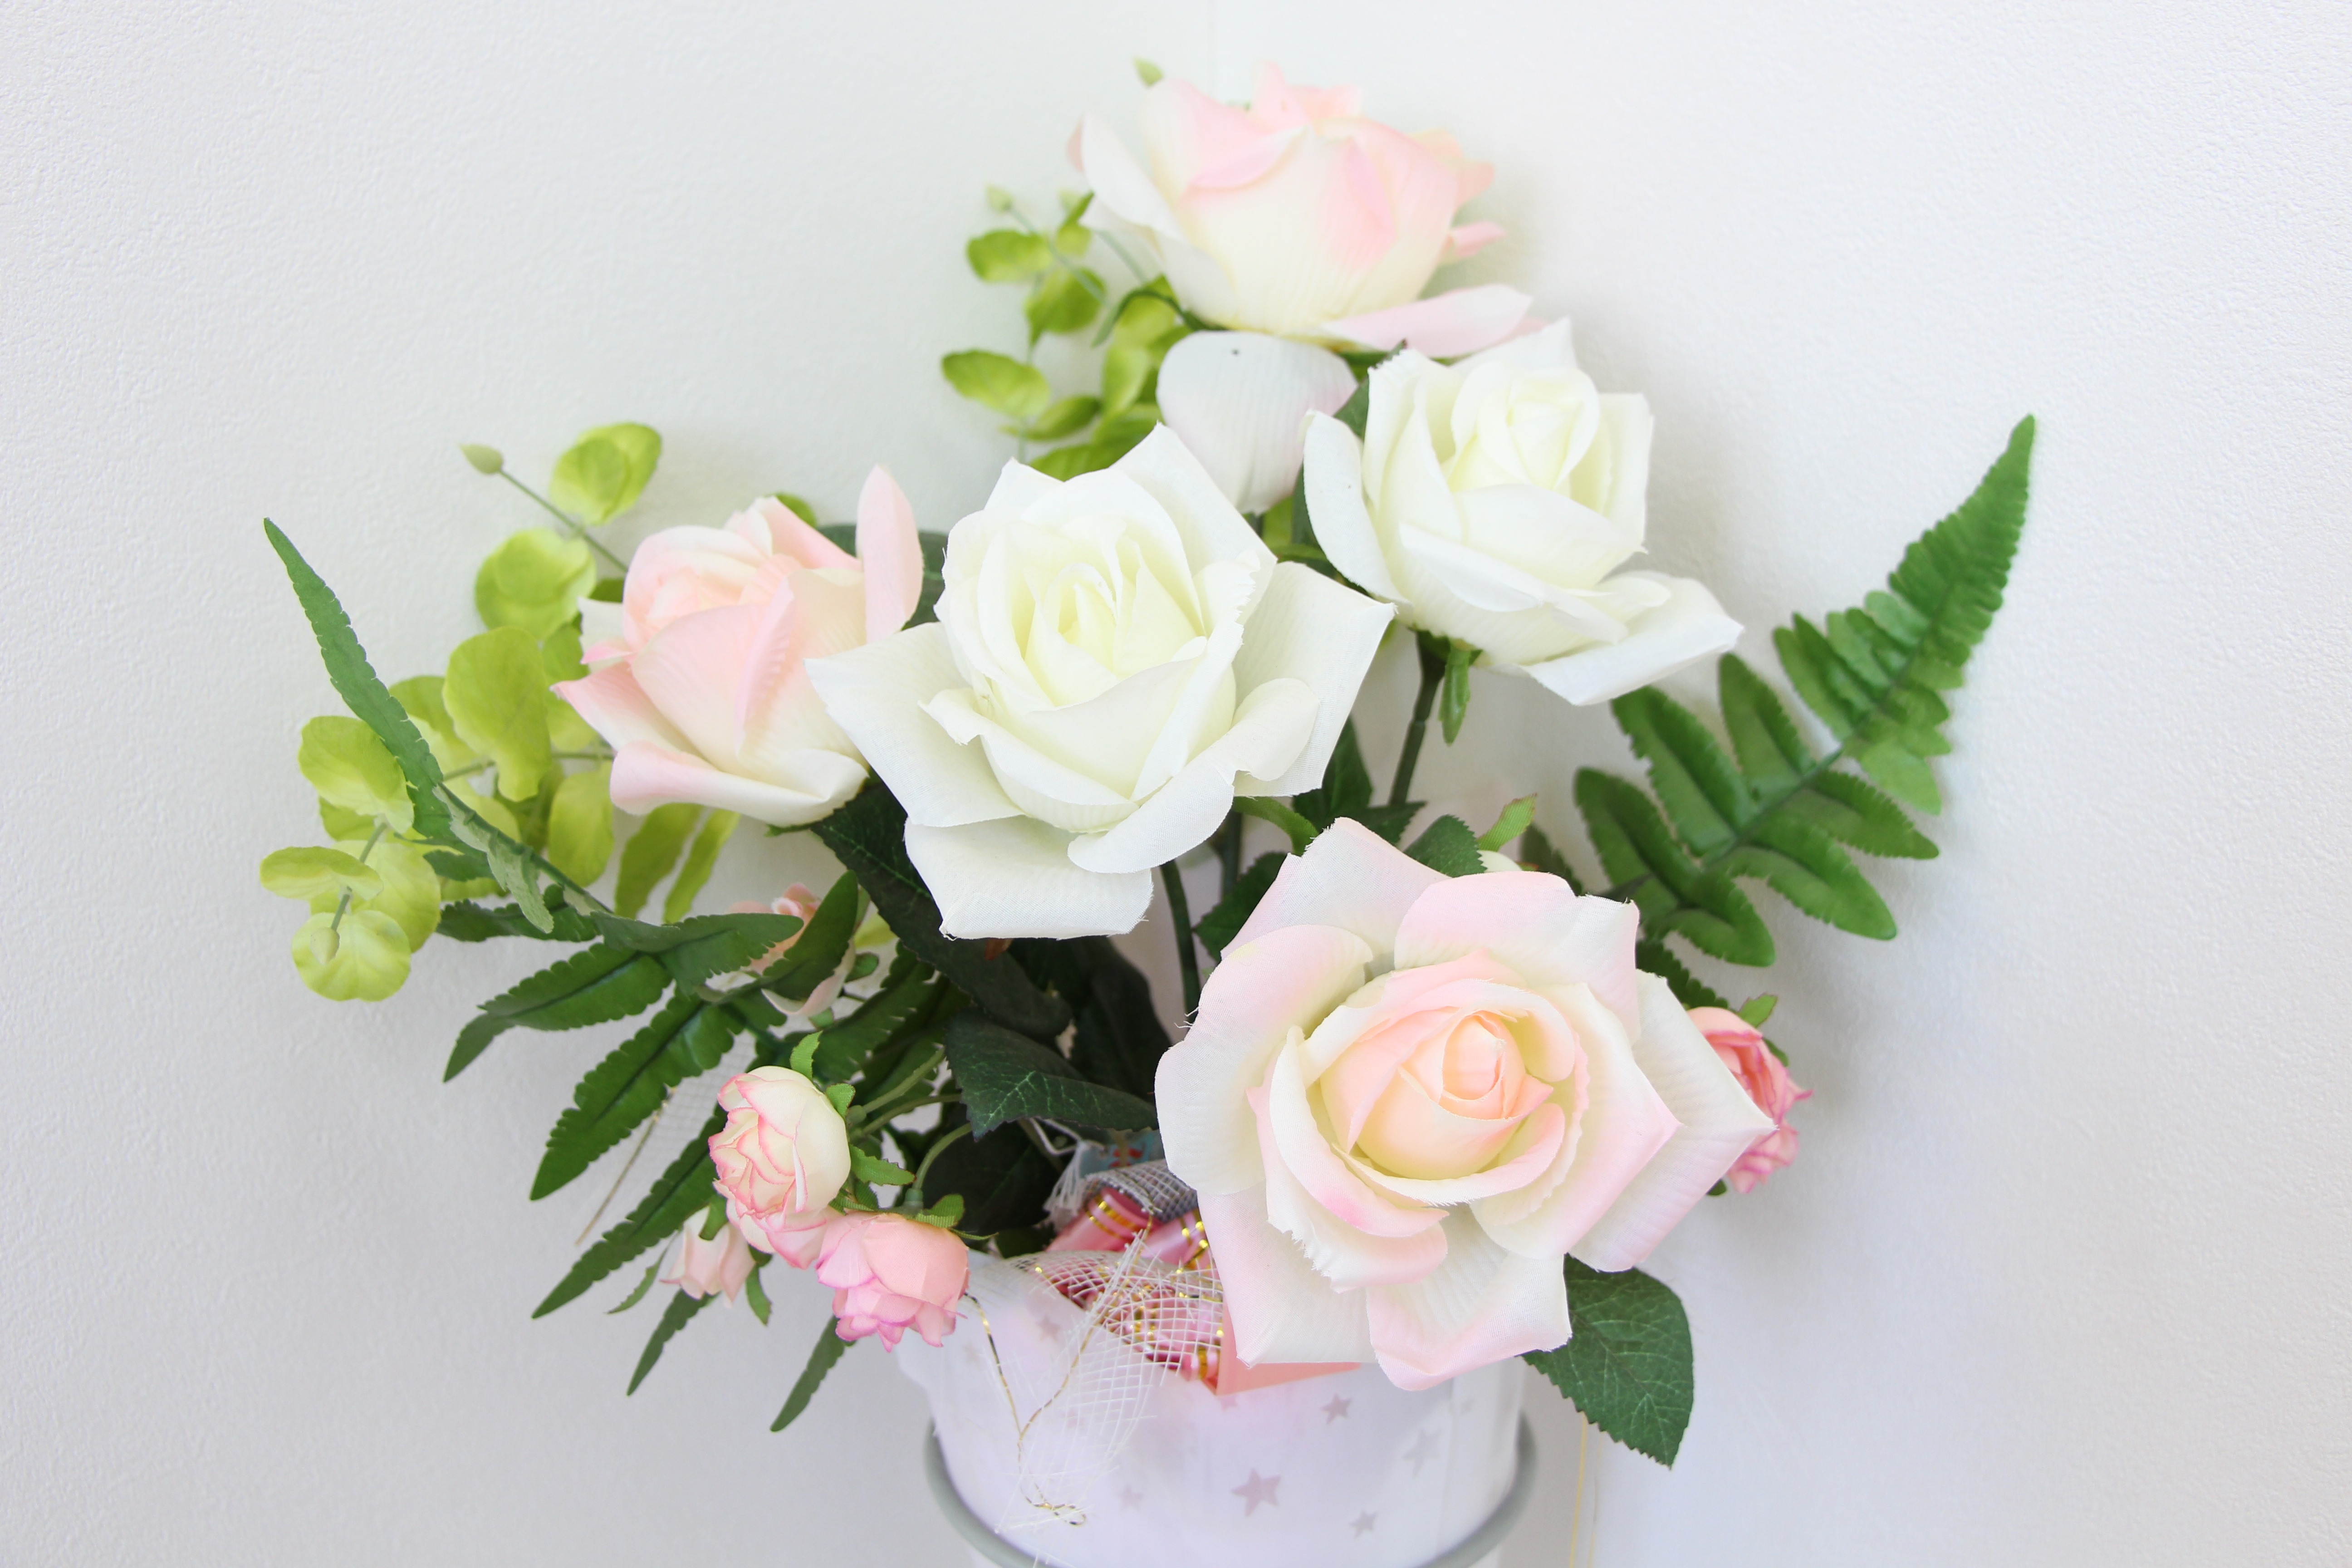
plant, white, flower, petal, rose, pink, floristry, flowering plant, garden roses, rose family, rosaceae, flower bouquet, cut flowers, floral design, centrepiece, artificial flower, land plant, flower arranging